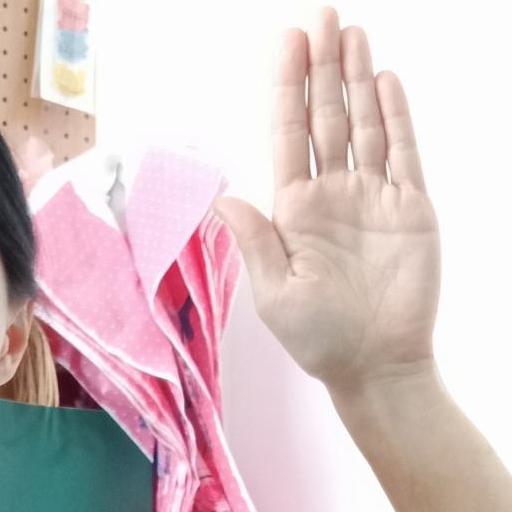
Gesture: stop